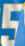
Number: 5